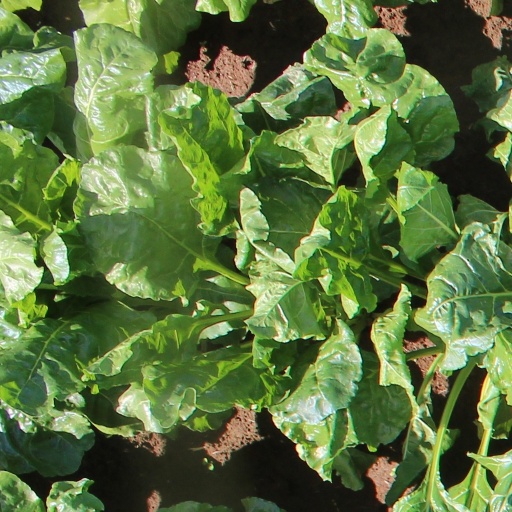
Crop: sugar beet